Ron-Robert Zieler

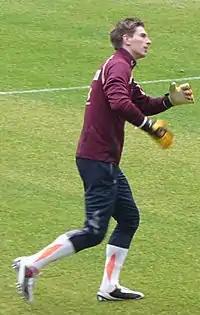
Zieler training at Hannover 96

On 22 April 2010, following a trial period, Zieler signed a two-year contract with German side Hannover 96. The contract began on 1 July 2010 and also included the option for a one-year extension. Upon joining the club, Zieler was given a number 20 shirt.